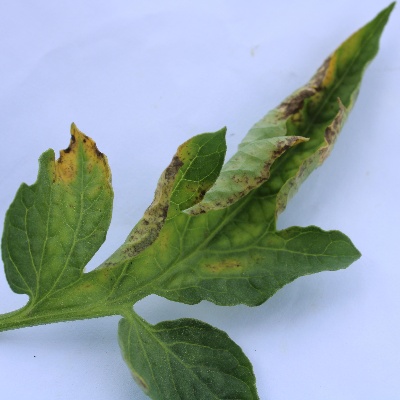
Crop: Tomato
Condition: septoria leaf spot